Gunship

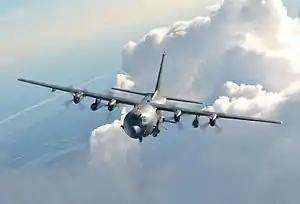
An AC-130H gunship from the 16th Special Operations Squadron

A gunship is a military aircraft armed with heavy aircraft guns, primarily intended for attacking ground targets either as airstrike or as close air support.